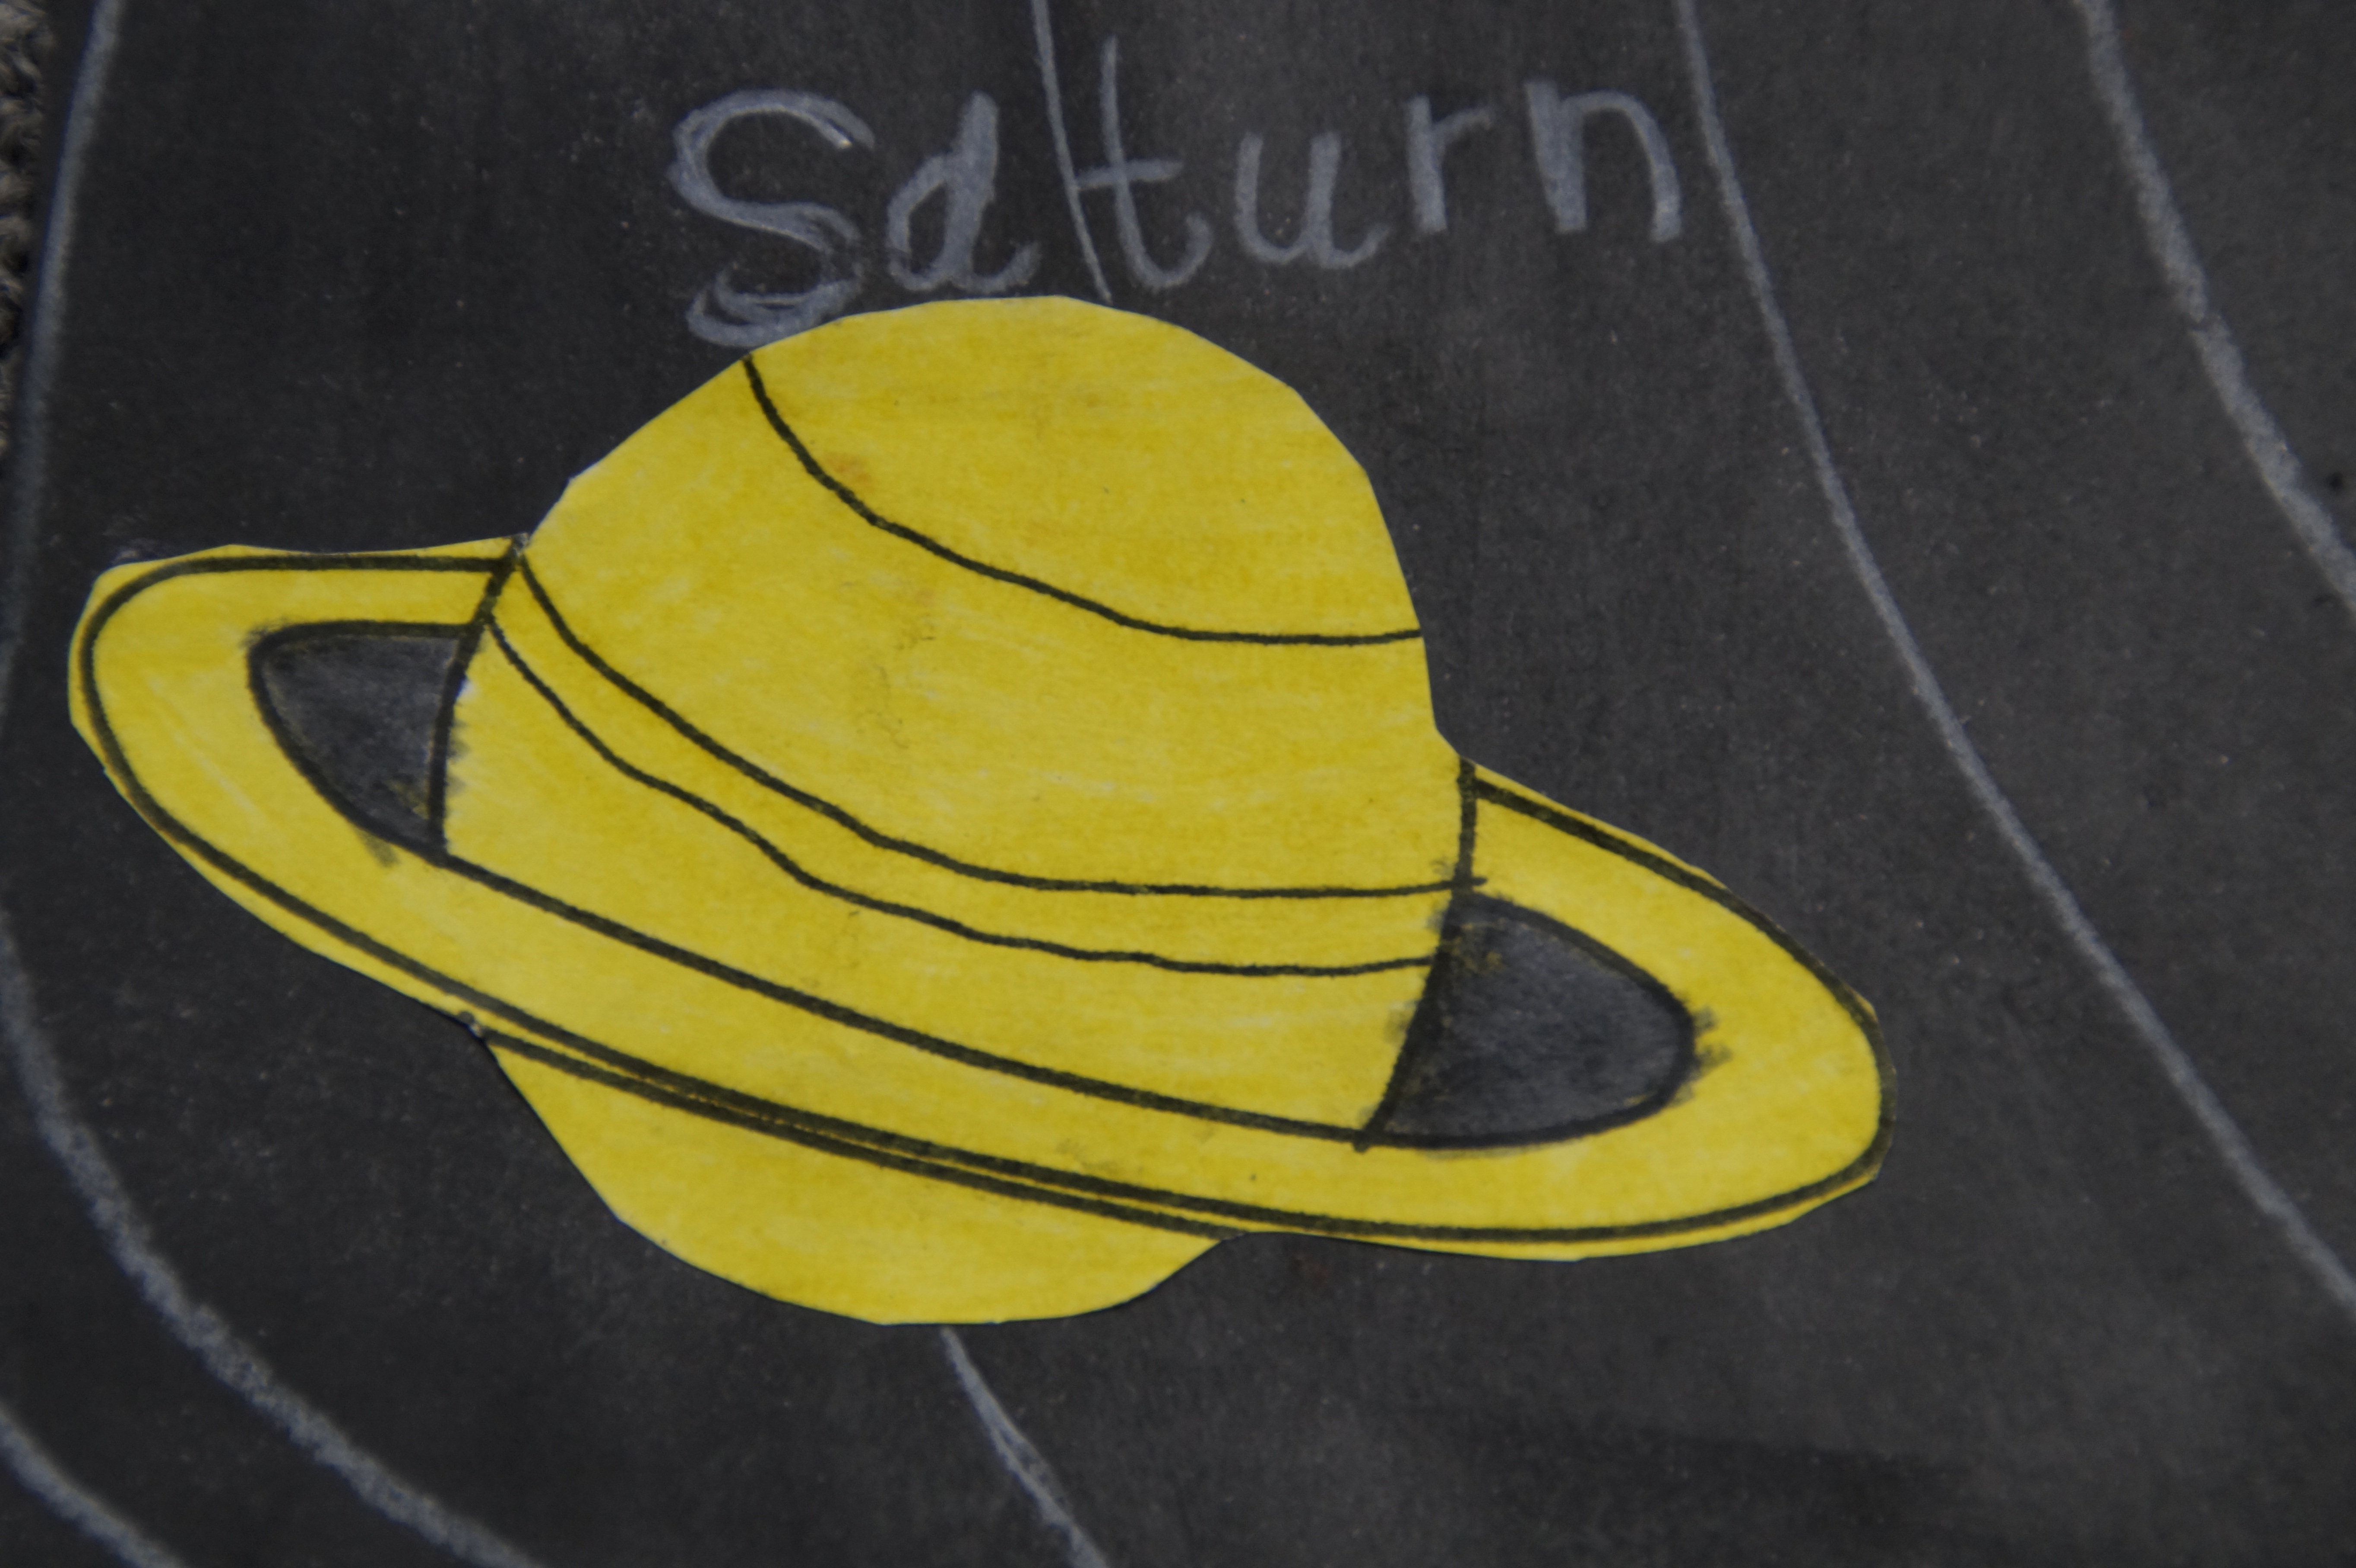
board, number, color, space, child, paint, yellow, material, circle, astrology, art, astronomy, universe, celestial body, planet, school, painted, teaching, saturn, solar system, representation, art class, surfing equipment and supplies, school material